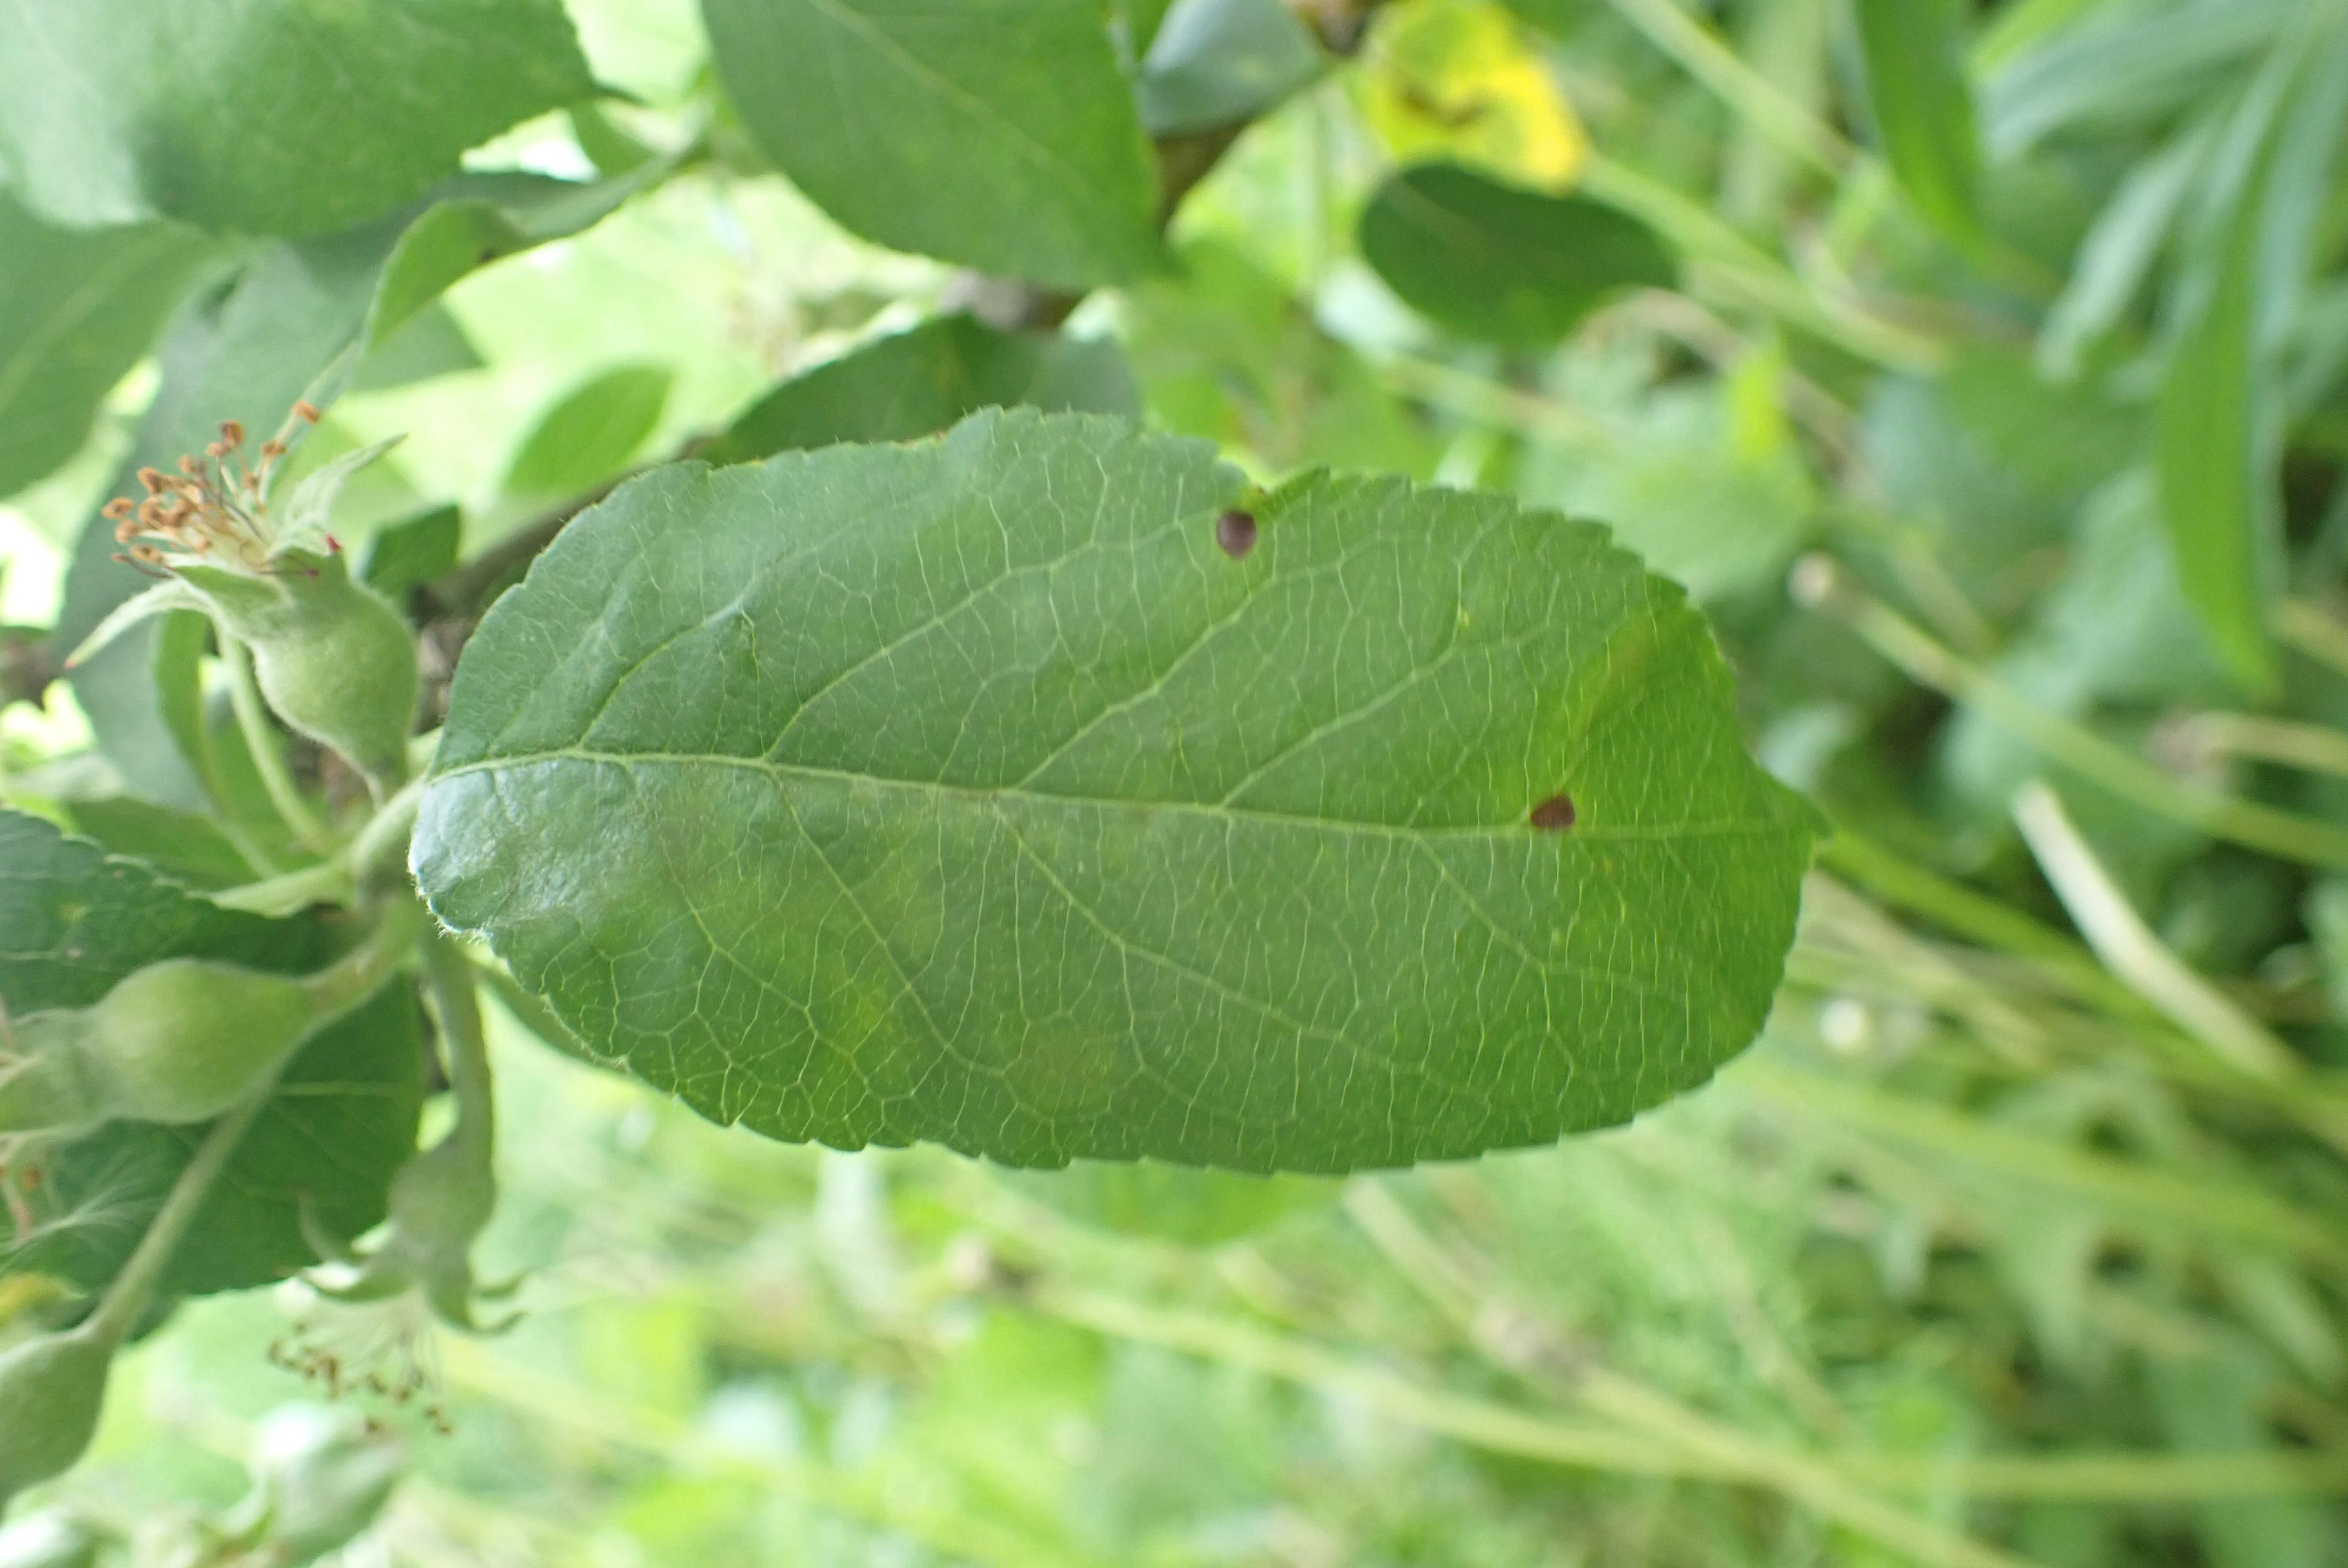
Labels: frog_eye_leaf_spot